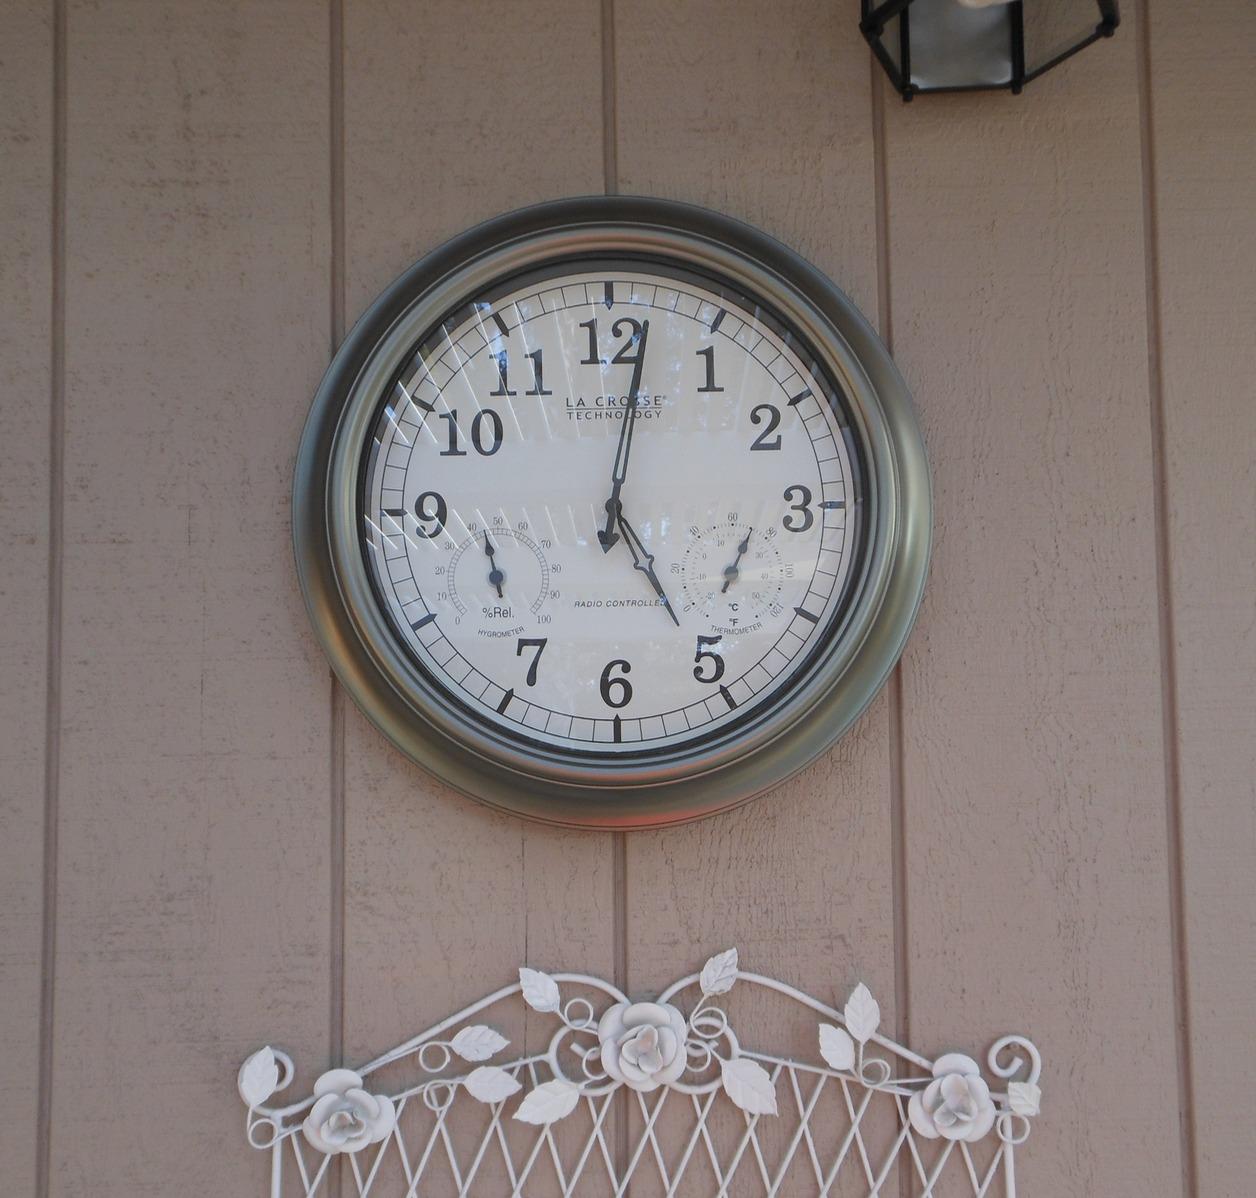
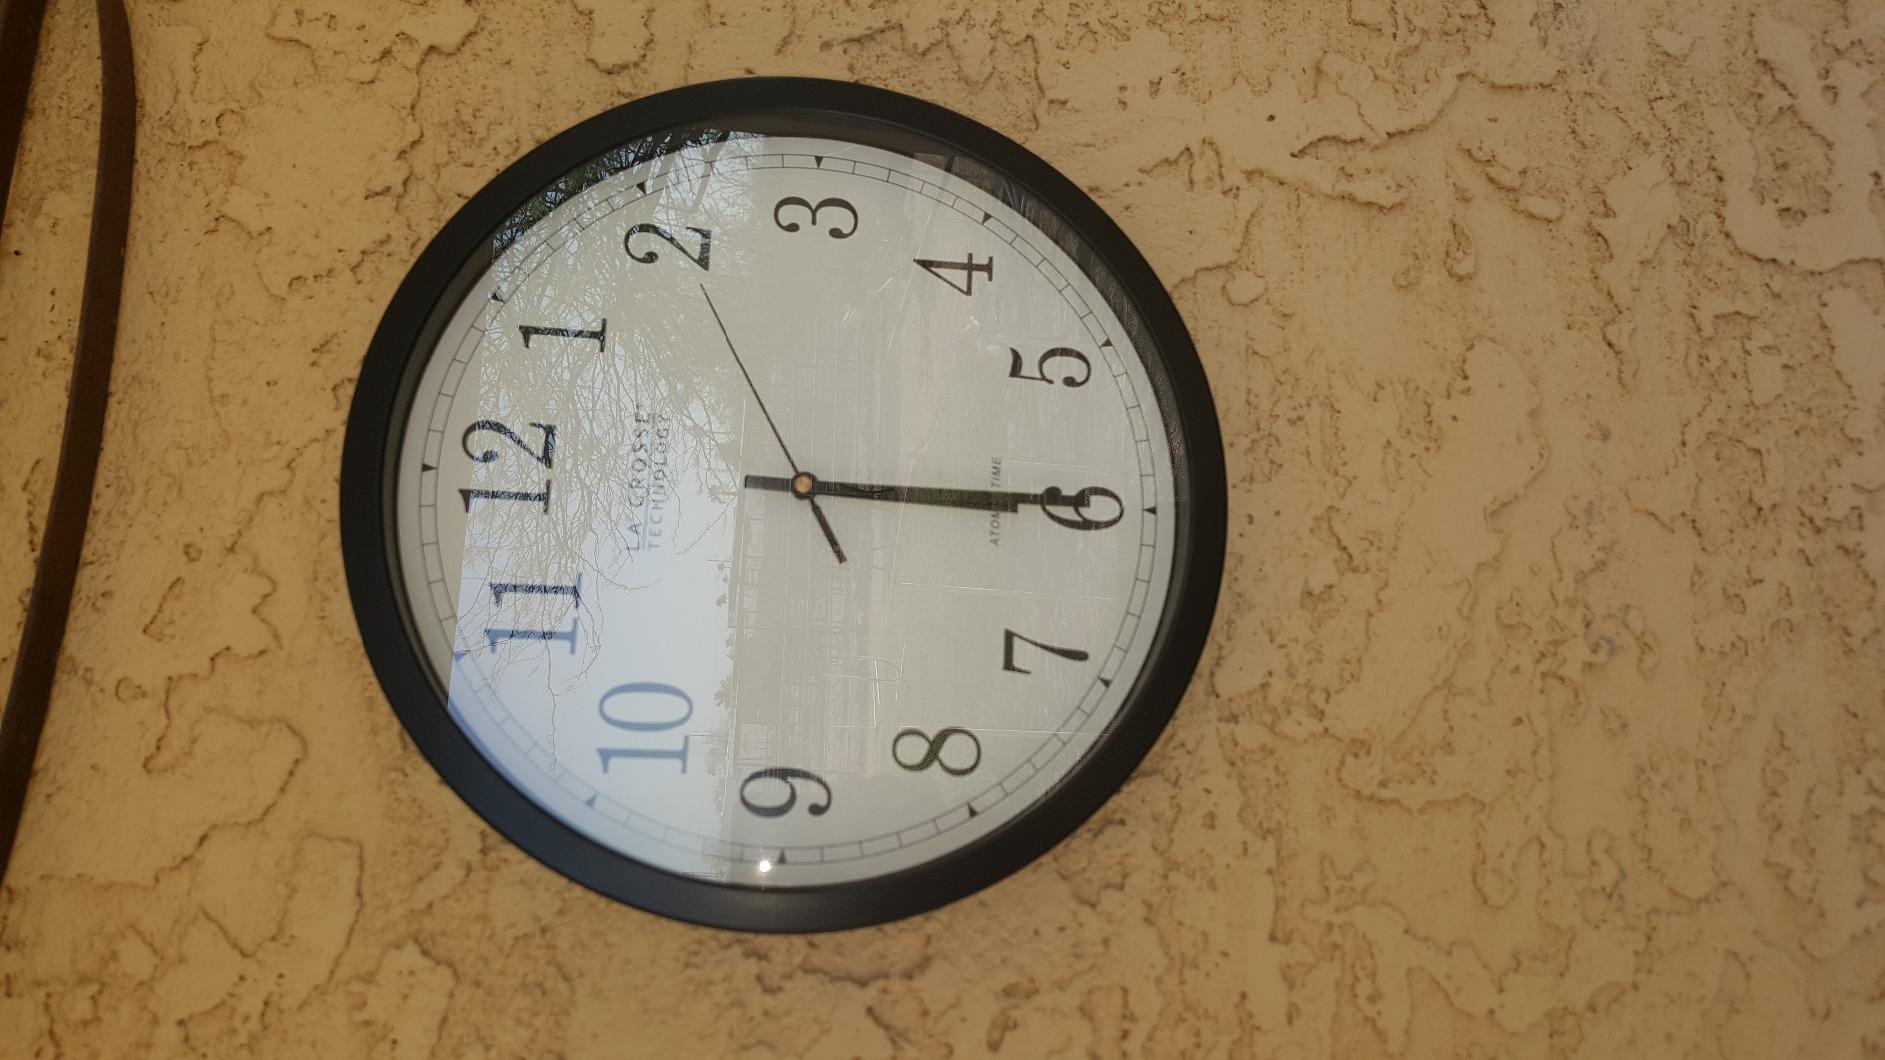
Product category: clock
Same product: no